Milecastle 45

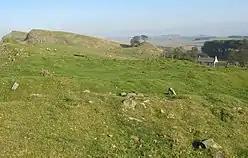
The site of Milecastle 45

Milecastle 45 (Walltown) was a milecastle on Hadrian's Wall.